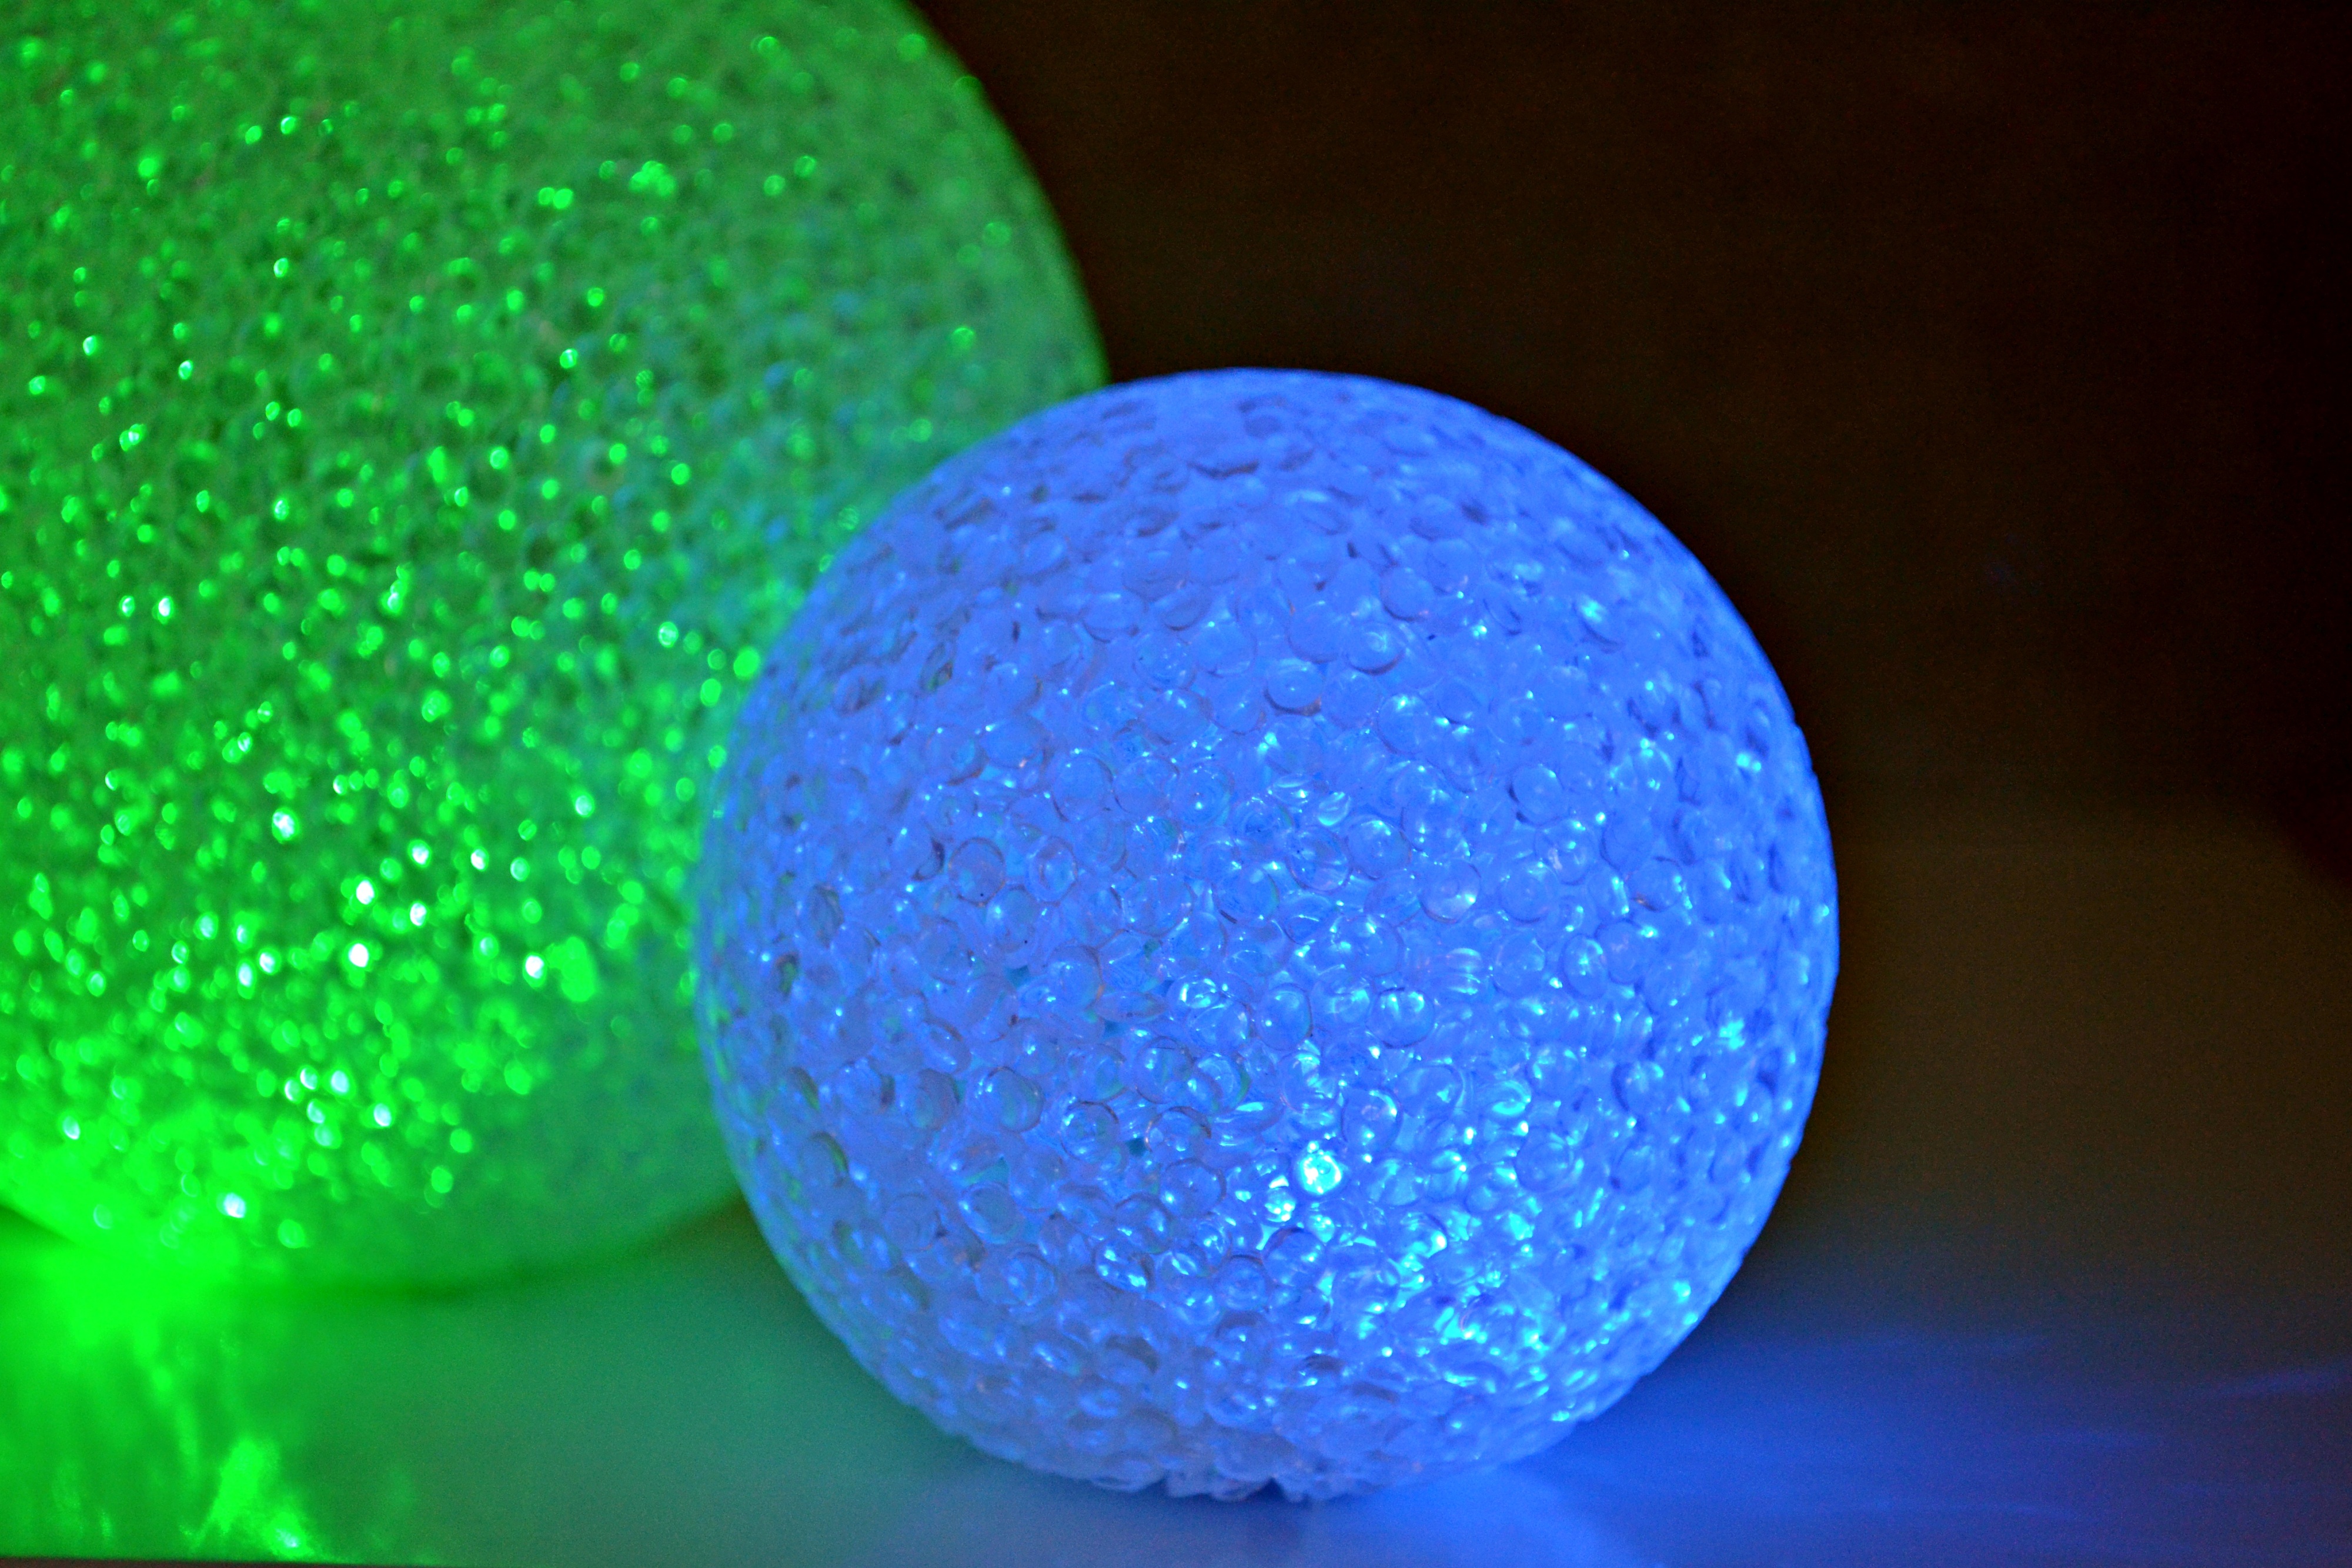
light, glass, decoration, green, color, cosy, blue, colorful, christmas, lighting, circle, art, colors, ball, lamps, sphere, christmas bauble, shape, glass ball, atmospheric, macro photography, christmas lights, eindejaarsversiering, mood lighting, kerstbol